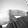
ASL letter: H